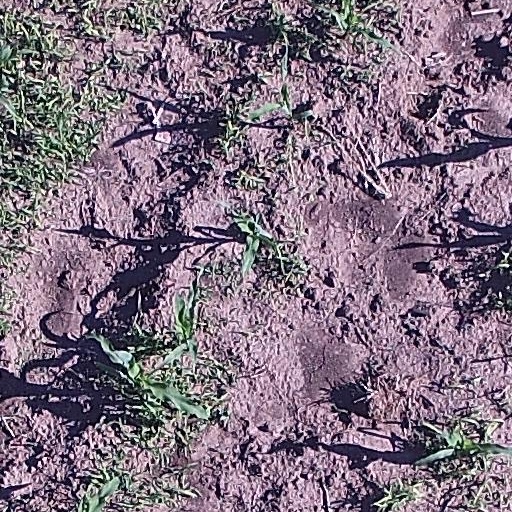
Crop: maize; corn